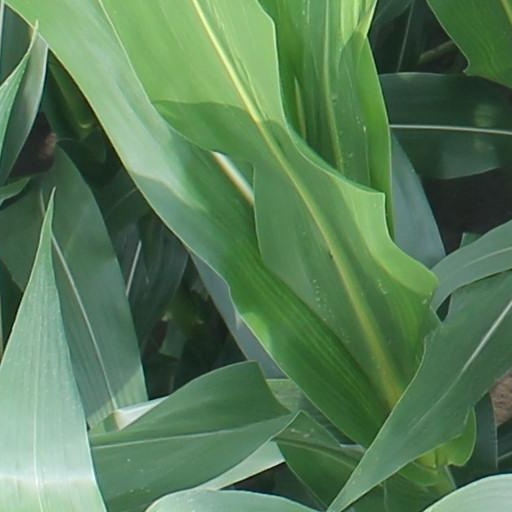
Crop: maize; corn